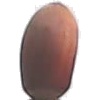
Label: hazelnut